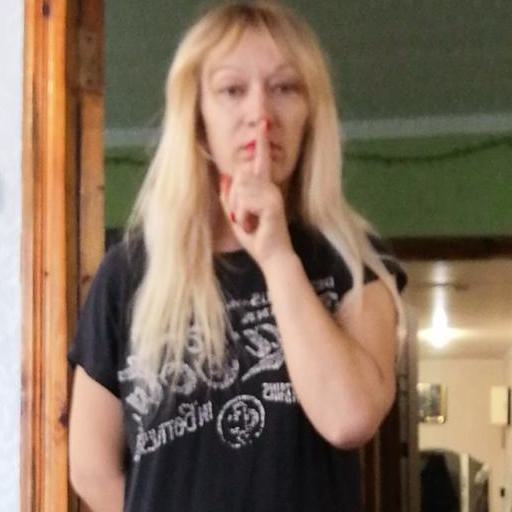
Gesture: mute